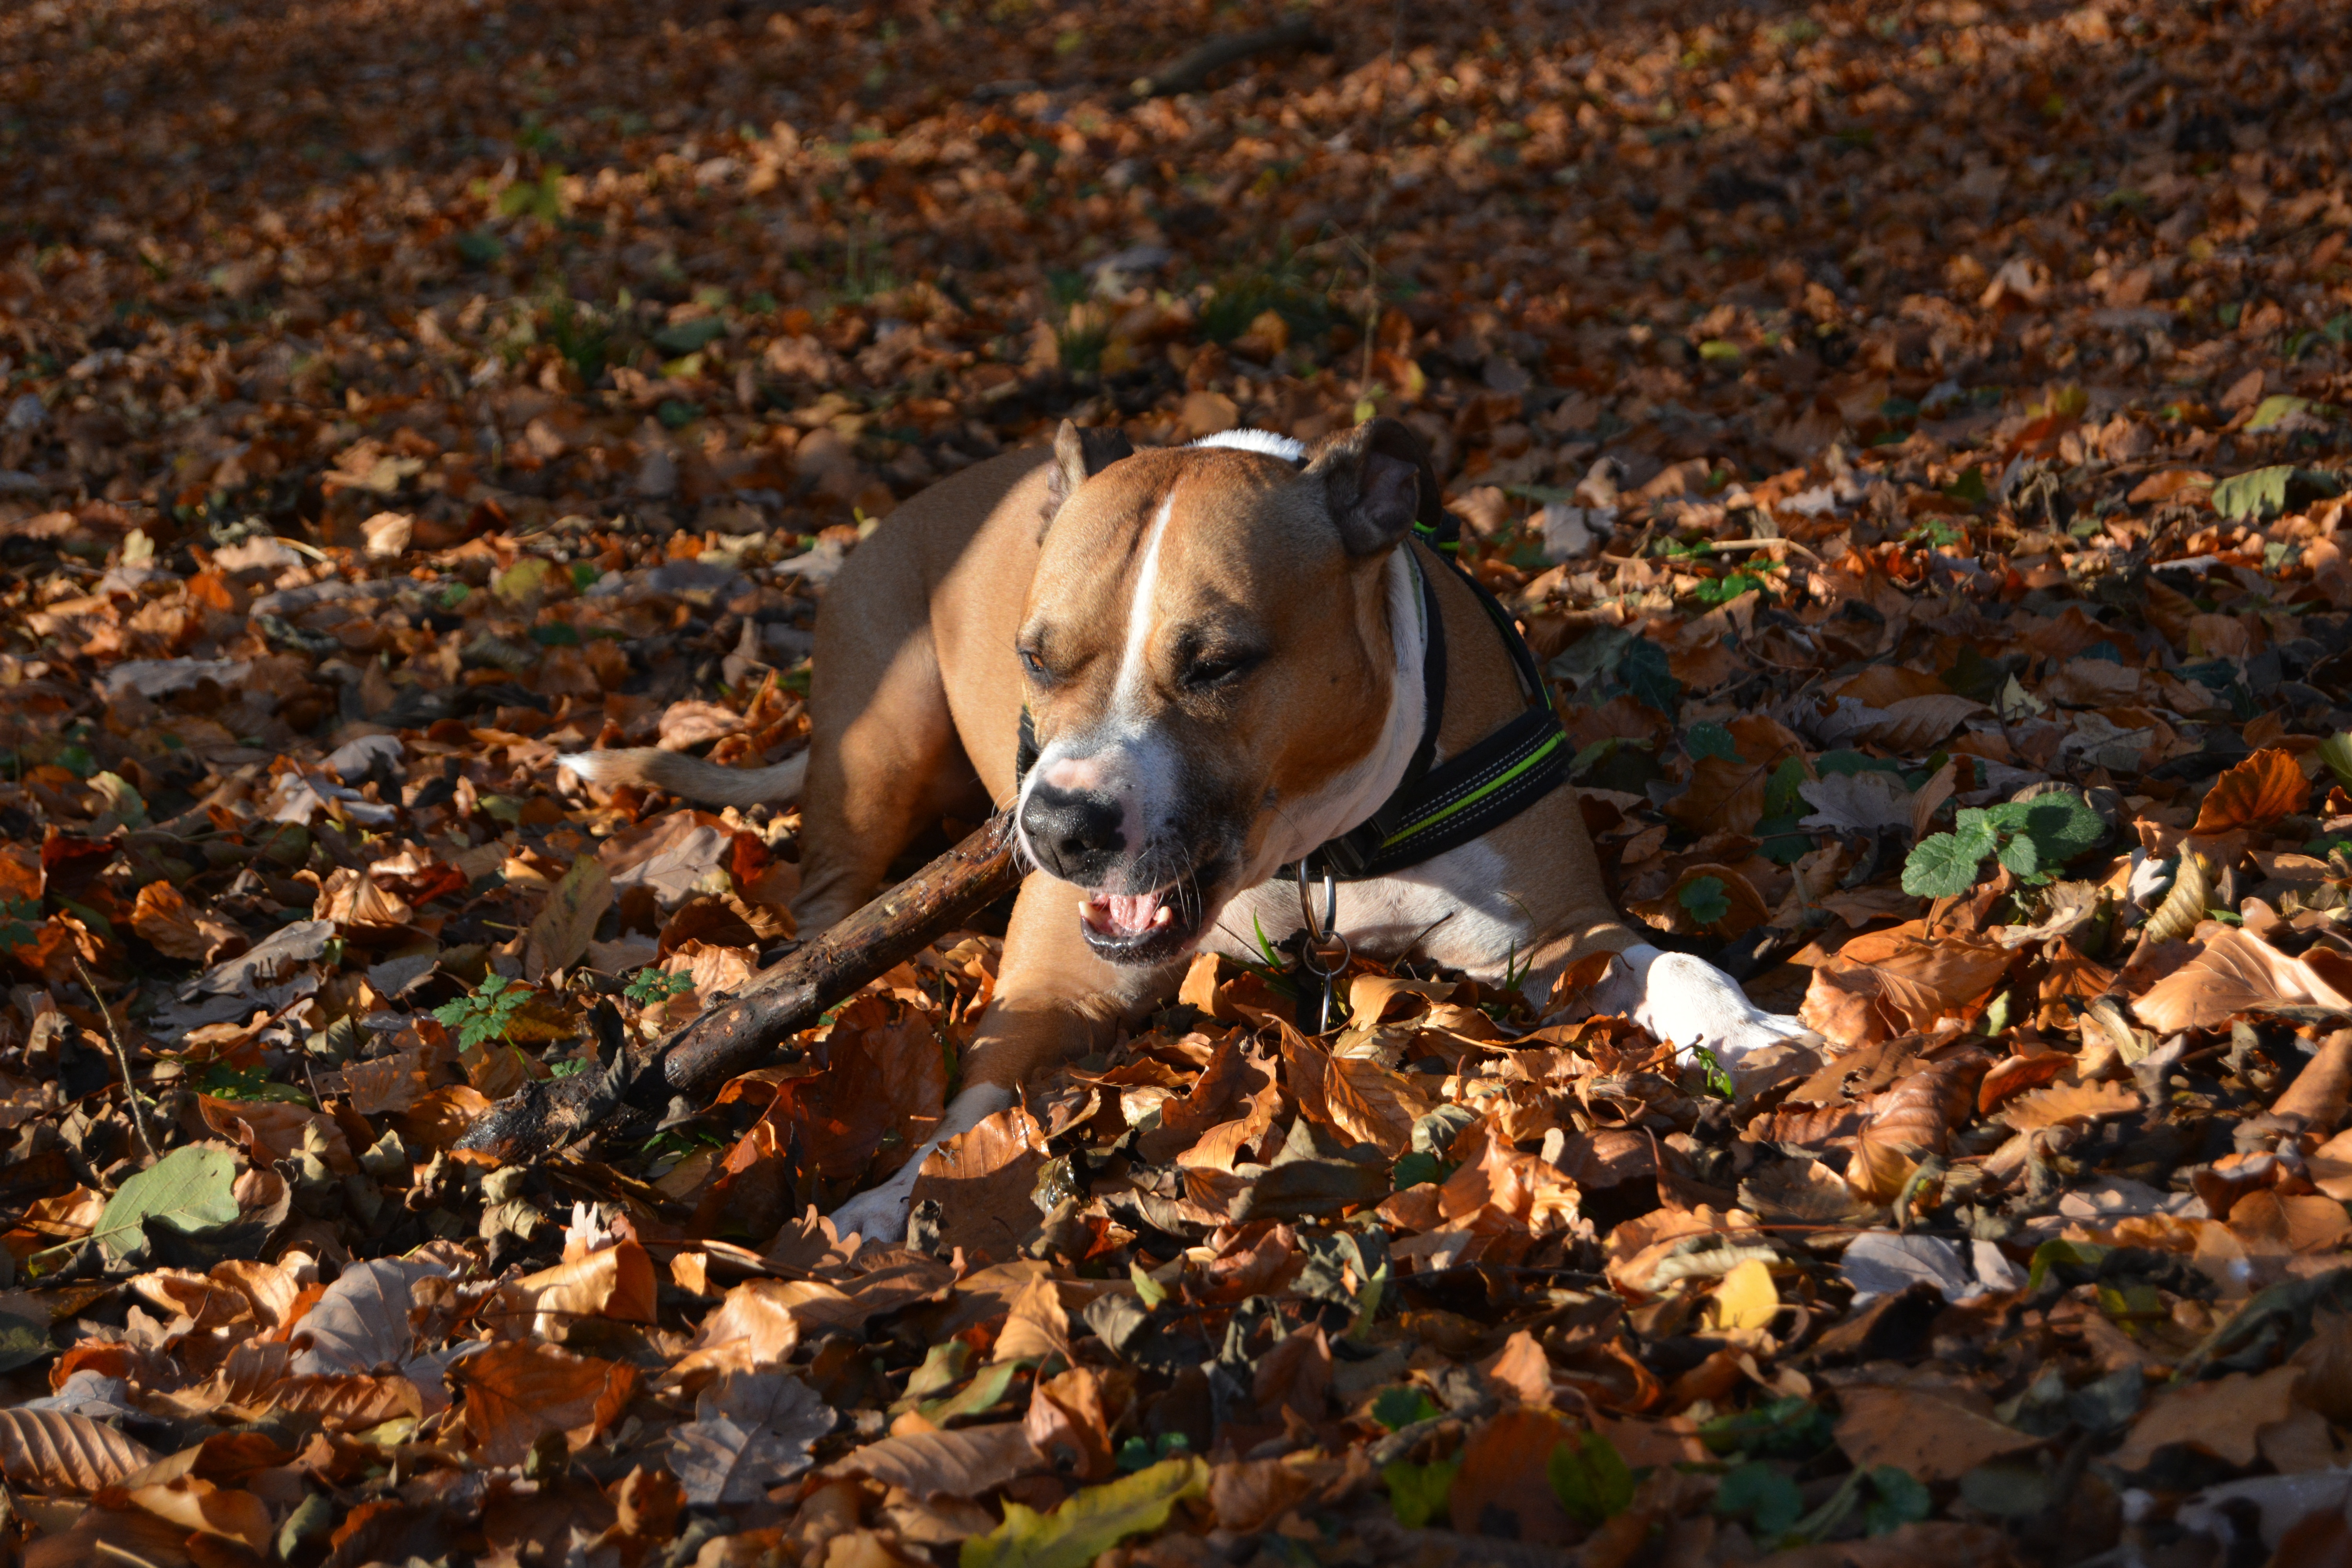
floor, dog, autumn, mammal, fauna, hound, leaves, vertebrate, beagle, pitbull, amstaff, american staffordshire terrier, dog like mammal